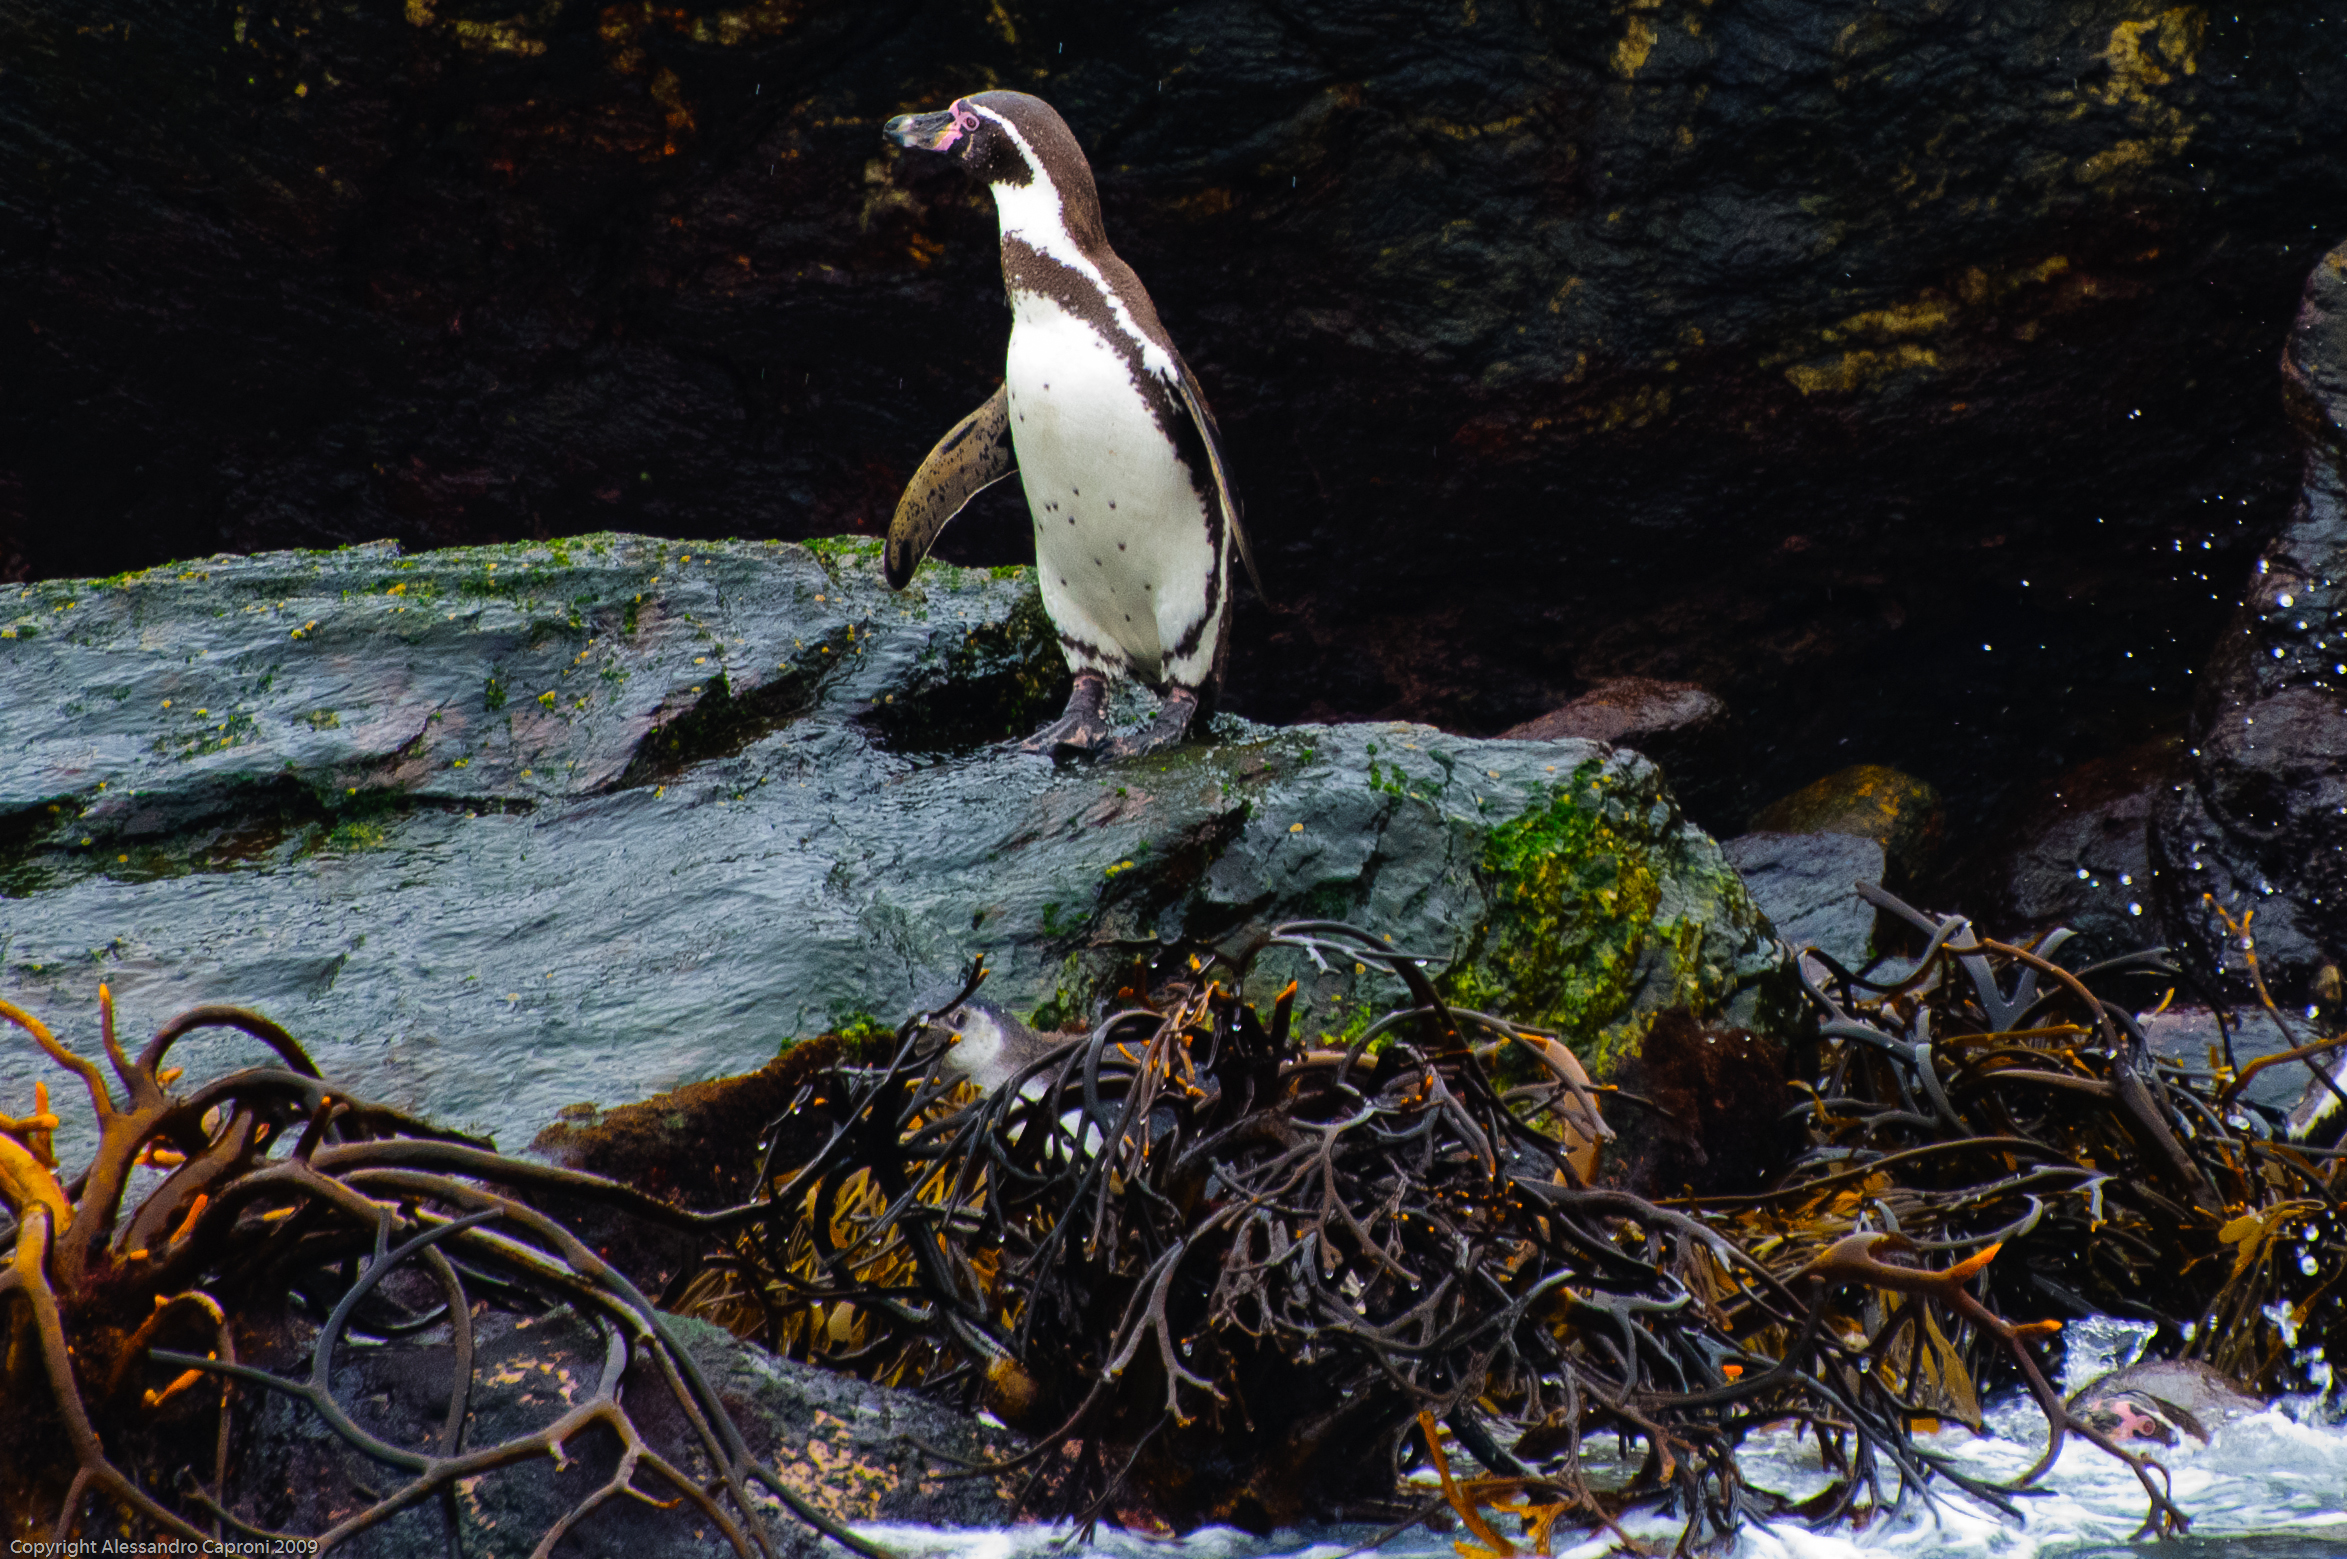
nature, bird, wildlife, nikon, fauna, chile, laserena, d300